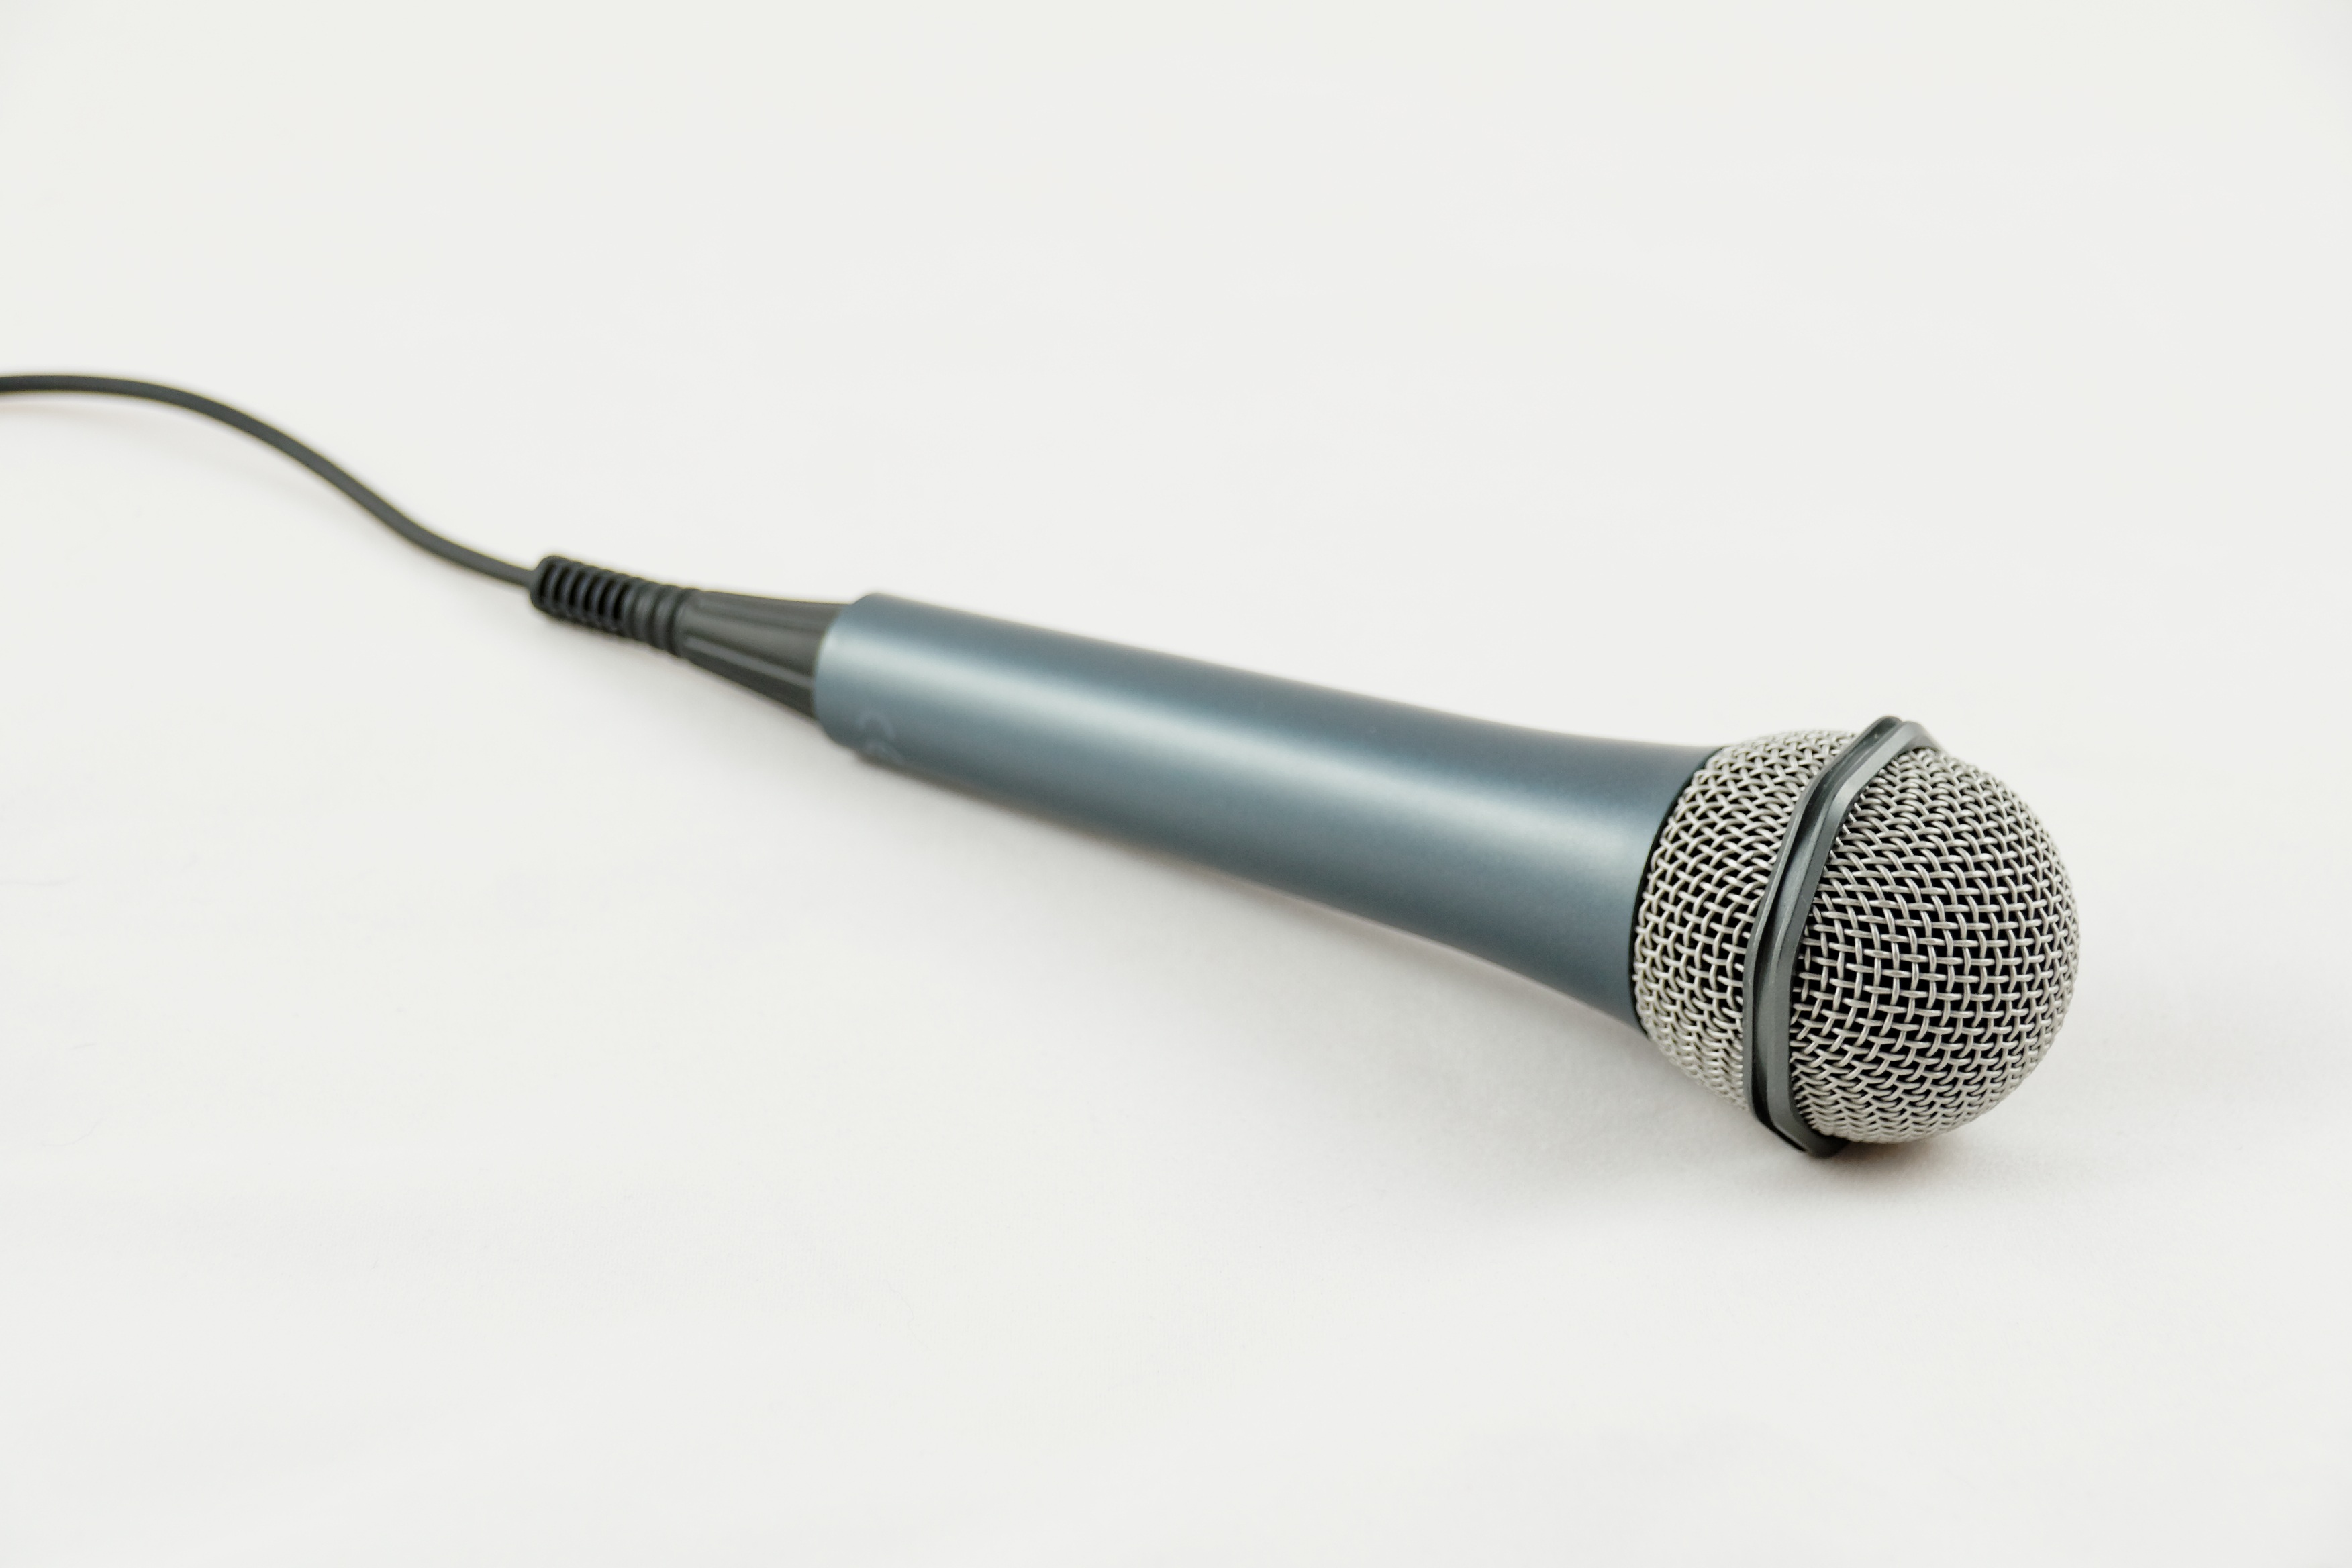
music, technology, microphone, micro, recording, audio, sound, audio equipment, electronic device